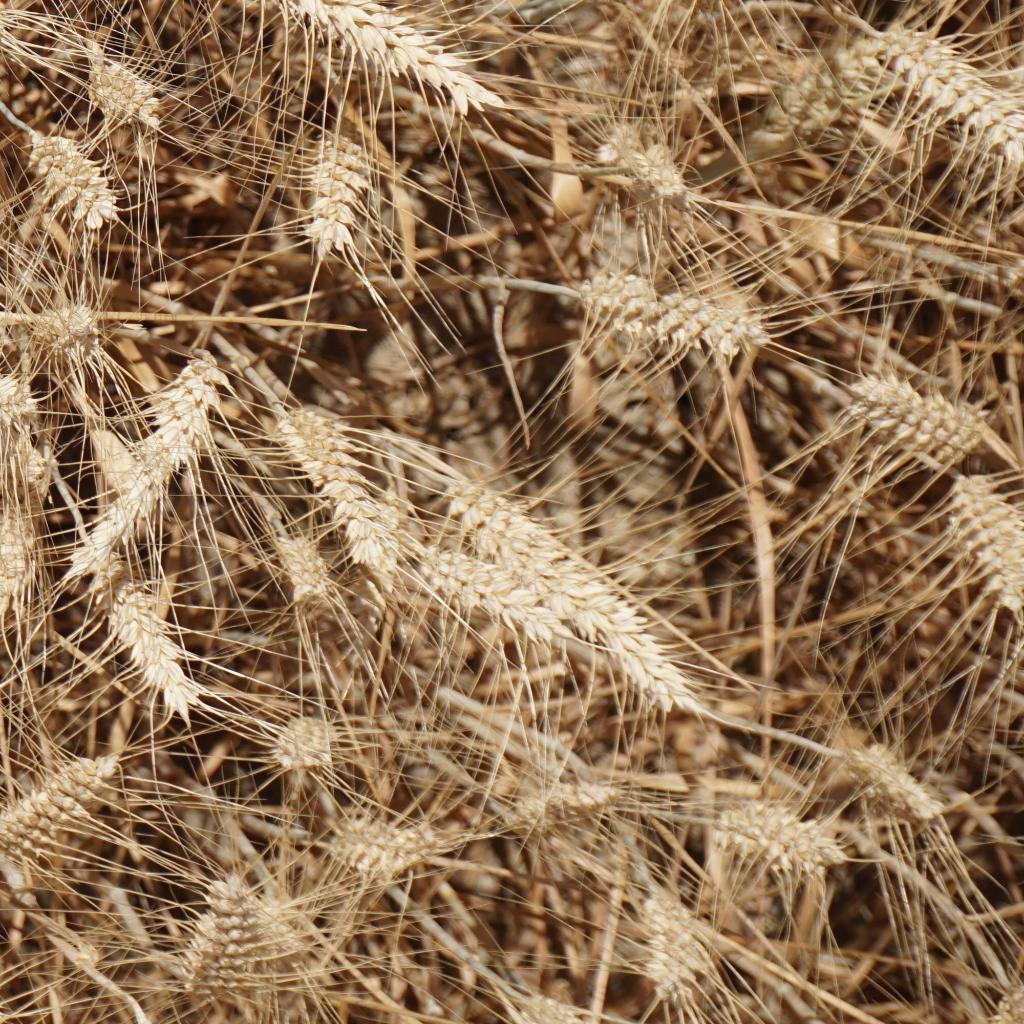
Country: France
Location: Gréoux
Wheat development stage: Filling - Ripening